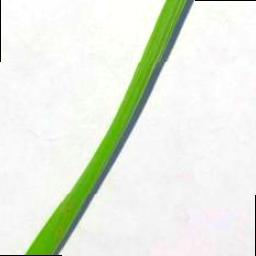
Label: Rice___Brown_Spot